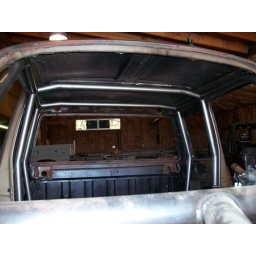
view into the cab from the front. main hoops and pillars done. next is the front roof bar and the diagonals in the roof.